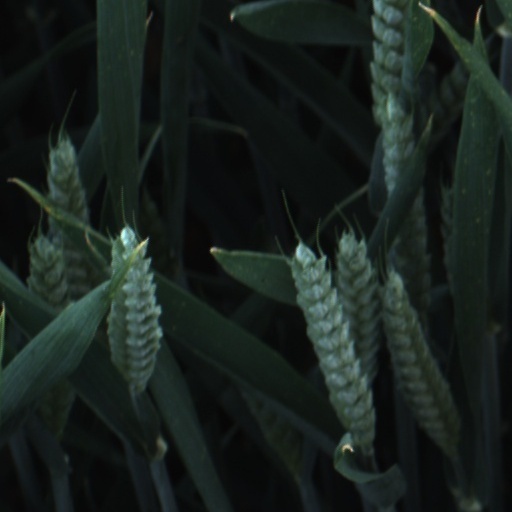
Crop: wheat